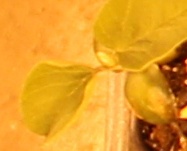
Label: Soybean